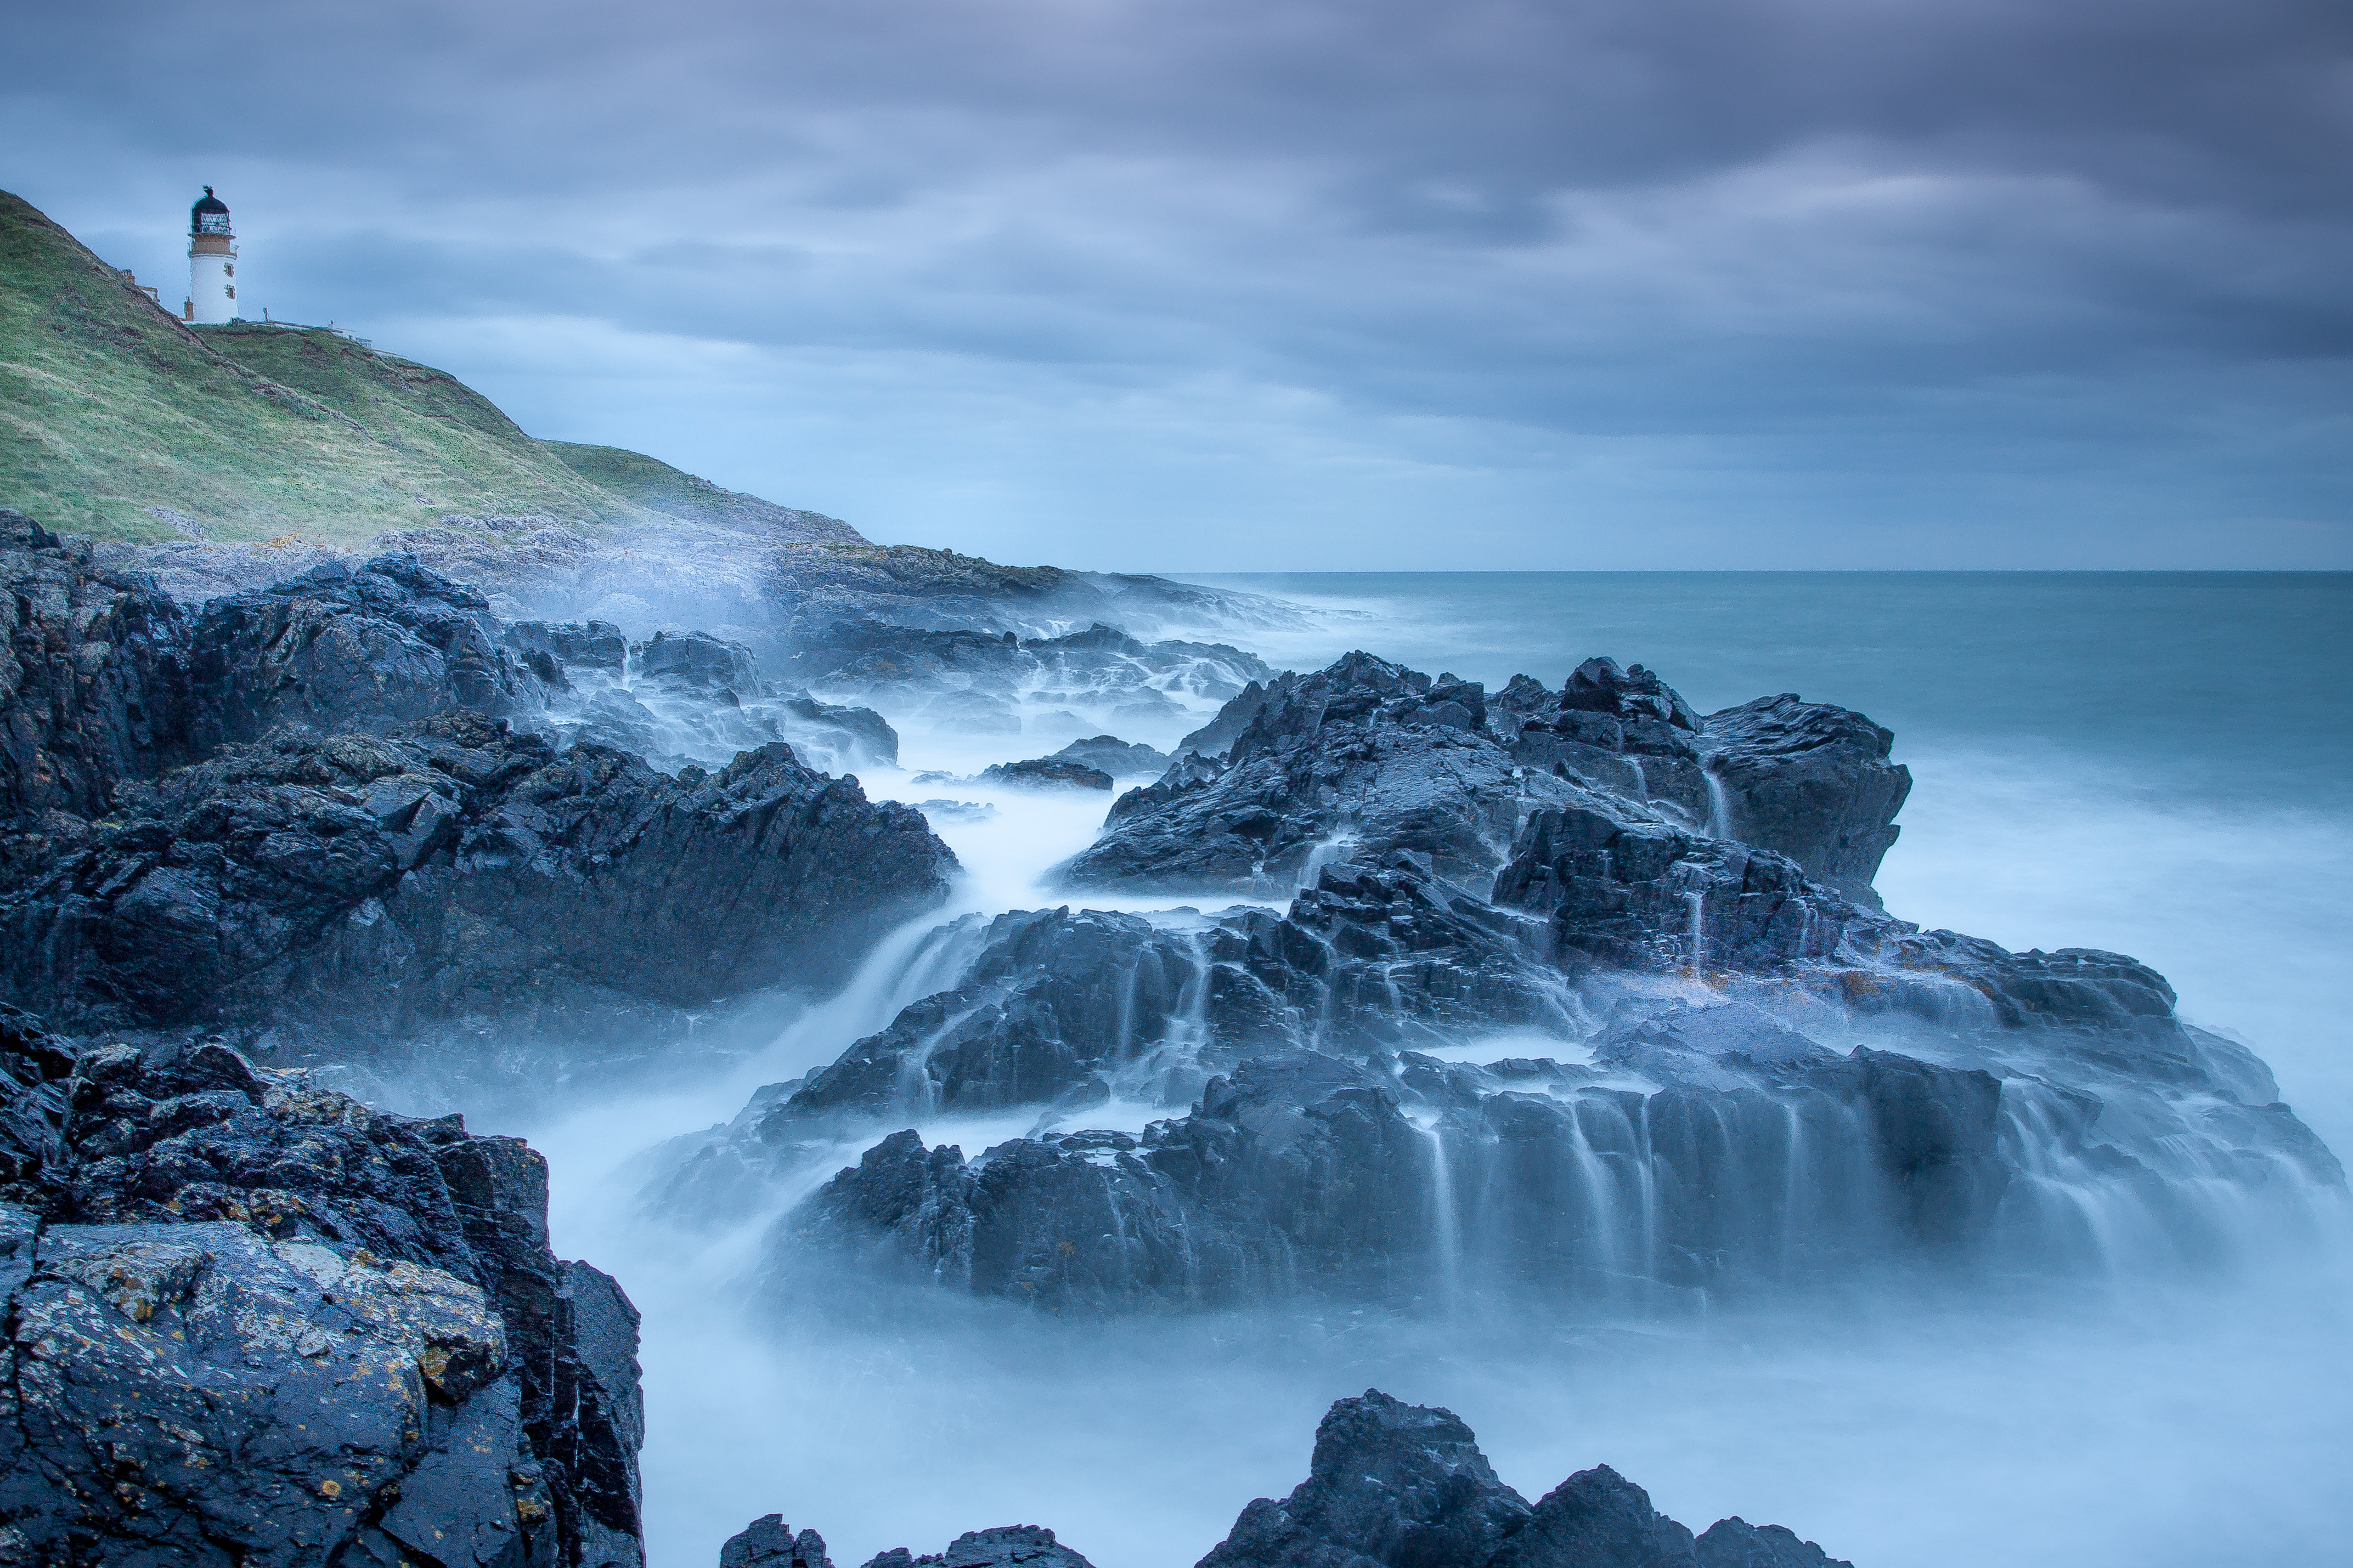
landscape, sea, coast, water, nature, rock, ocean, horizon, cloud, lighthouse, shore, wave, travel, cliff, dusk, scenic, seascape, bay, seashore, terrain, material, long exposure, body of water, rocks, outdoors, waves, daylight, scotland, water feature, cape, cloudy skies, atmospheric phenomenon, wind wave, wave crashing